Black Panther: Wakanda Forever

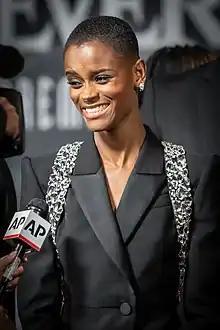
Star Letitia Wright was confirmed as the film's new lead after suffering an on-set injury during filming

Production started at Trilith Studios in Atlanta, Georgia, on June 29, 2021, under the working title "Summer Break". Prior to Boseman's death, filming had been set to start in March 2021. At the start of filming, Feige announced that "everyone" from the first film was expected to return. Autumn Durald Arkapaw serves as the cinematographer, after doing so on the Disney+ television series "Loki" (2021–2023), replacing the first film's cinematographer Rachel Morrison. A long time collaborator of Coogler's, Morrison planned to return for "Wakanda Forever" but was unable to due to a scheduling conflict with her film "Flint Strong" (2024) caused by the COVID-19 pandemic. Discussing the use of anamorphic lenses as opposed to spherical lenses, Coogler explained that anamorphic lenses "warp the image a little bit", which fit with the film having "the fog of loss over it"; a "profound loss... can warp how you look at the world". Arkapaw used Panavision T Series anamorphic lenses which were specifically modified by Panavision. Wright, Gurira, Nyong'o, and Florence Kasumba bonded together on set while dealing with their grief for Boseman's death, with Wright and Gurira particularly connecting through taking walks together. Gurira described feeling emotional while entering the throne set, as she remembered filming scenes with Boseman during the first film and said that Coogler helped her process her grief.